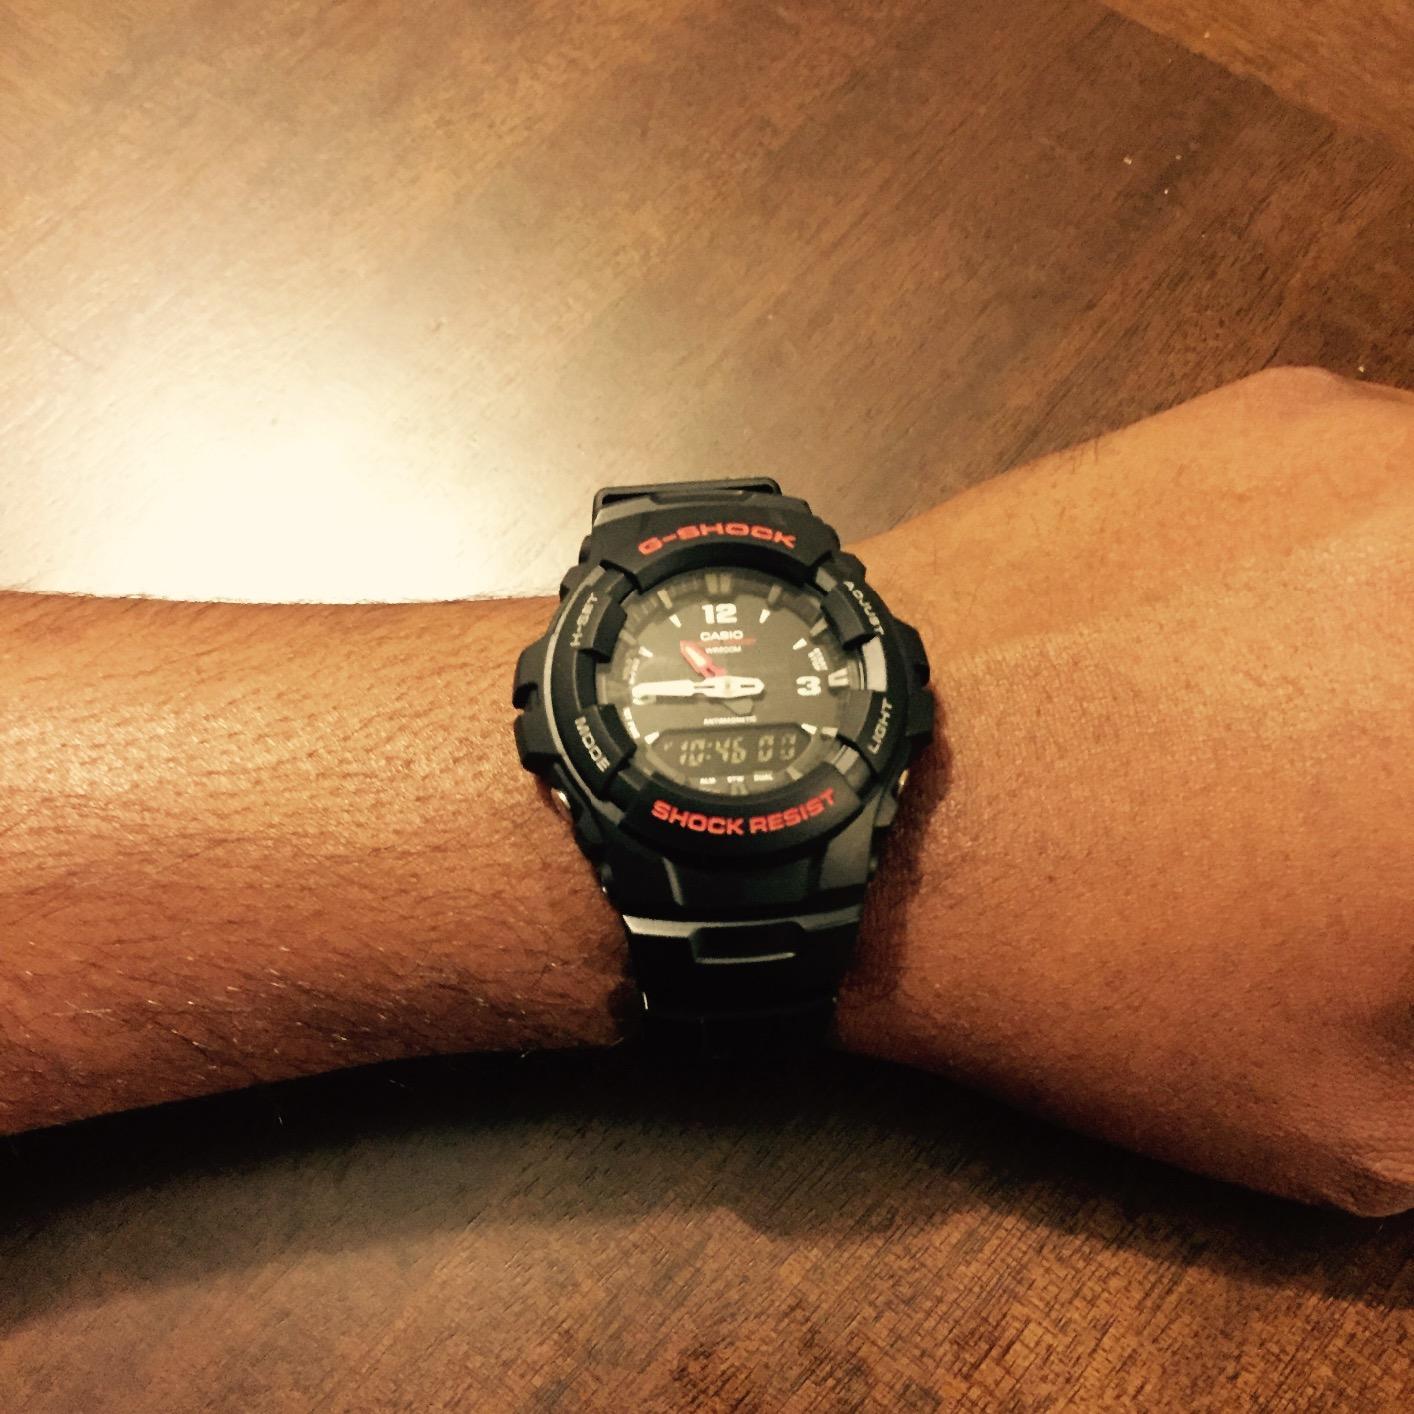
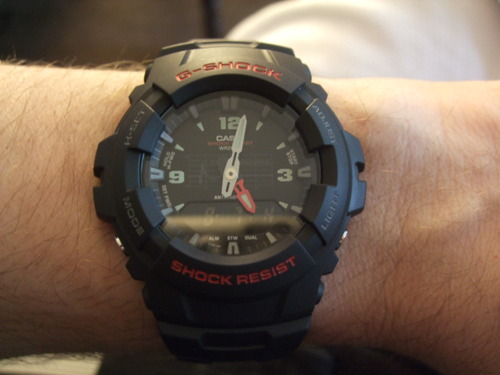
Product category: accessories_watch
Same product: yes